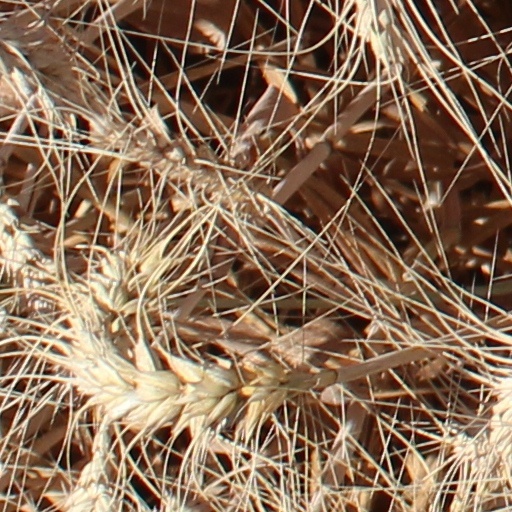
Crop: wheat